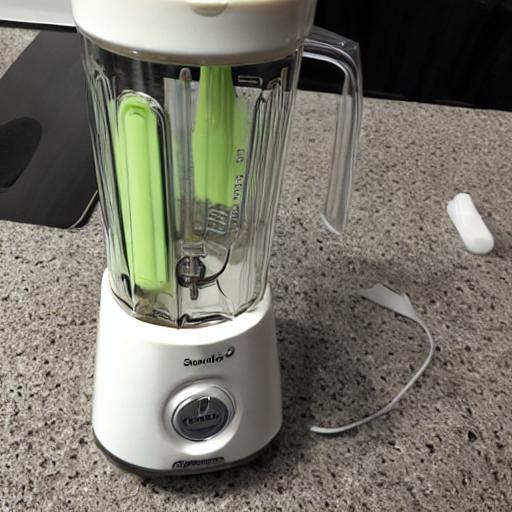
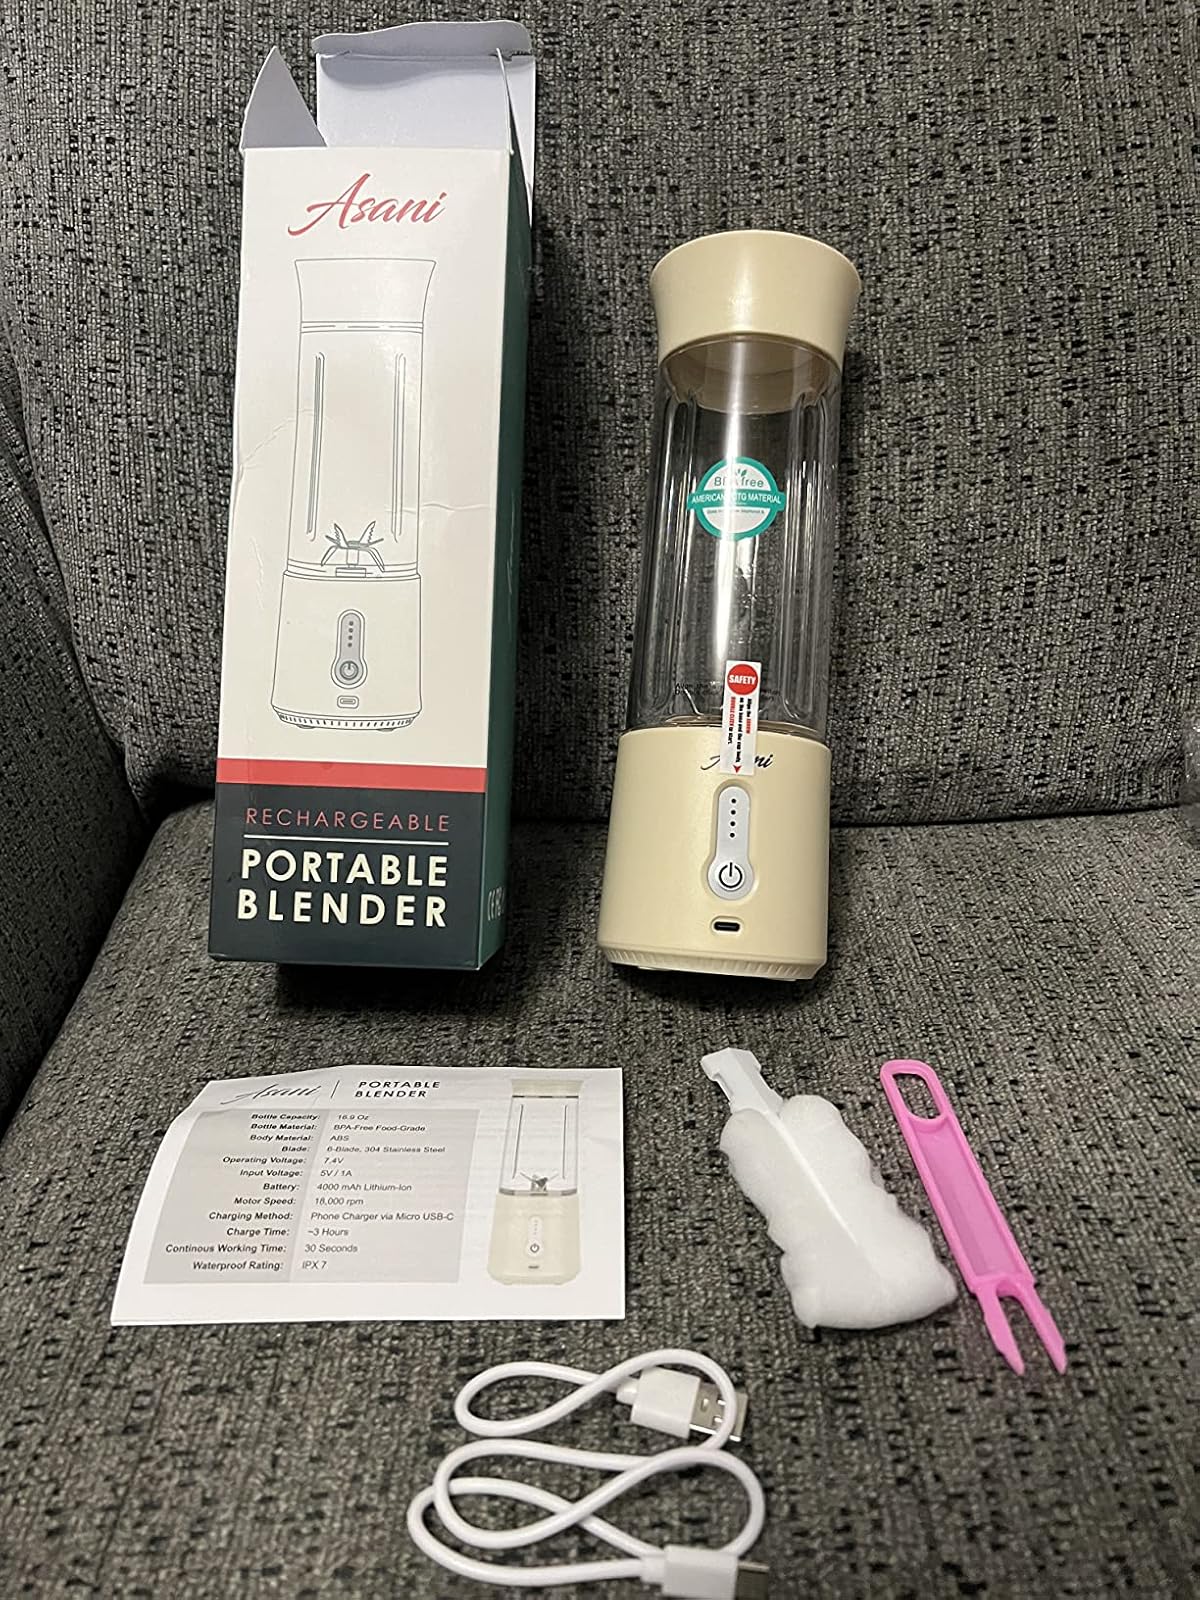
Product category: items_blender
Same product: no